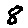
Label: 8